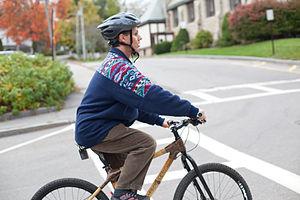
Daniel Kish est un expert américain en écholocalisation humaine. Aveugle dès treize mois, il a développé une technique d'écholocalisation où il claque régulièrement la langue, ce qui lui permet de repérer les obstacles pendant ses déplacements. Pour cette raison, il est surnommé « l'homme chauve-souris ».